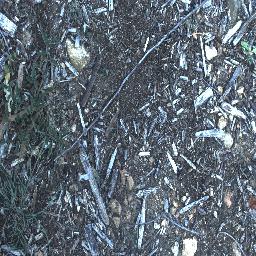
Label: negative